Ingvar S. Melin

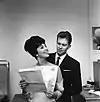
Melin with his wife, journalist Lenita Airisto (1961)

Ingvar Selimson Melin (29 June 1932 – 10 June 2011) was a Finnish politician, born in Pedersöre. He was a member of the Parliament of Finland from 1966 to 1972, from 1975 to 1983 and from 1987 to 1991, representing the Swedish People's Party of Finland. He served as Minister of Defence from 30 November 1975 to 29 September 1976. He was a presidential elector in the 1968, 1978, 1982 and 1988 presidential elections.